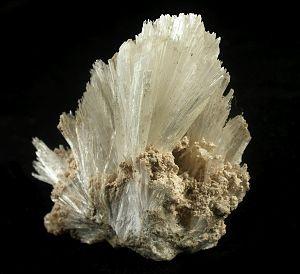
L' hydroboracite est un corps minéral cristallin, un hexaborate de magnésium et de calcium de formule brute CaMgB₆O₁₁ • 6 H₂O. La formule souvent développée est CaMg[B₃O₄(OH)₃]₂ • 3 H₂O.